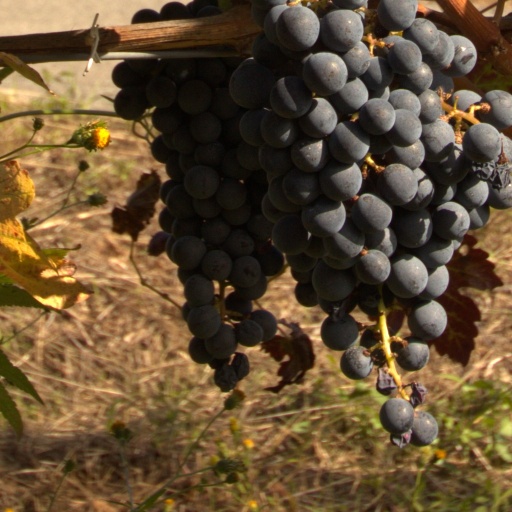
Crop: grape